Errol Brown

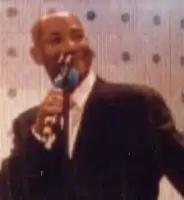
Brown in 1998

Errol Ainsworth Glenstor Brown MBE (born Lester Errol Brown; 12 November 1943 – 6 May 2015) was a British-Jamaican singer and songwriter, best known as the frontman of the soul and funk band Hot Chocolate. In 2004, Brown received the Ivor Novello Award for his Outstanding Contribution to British Music.